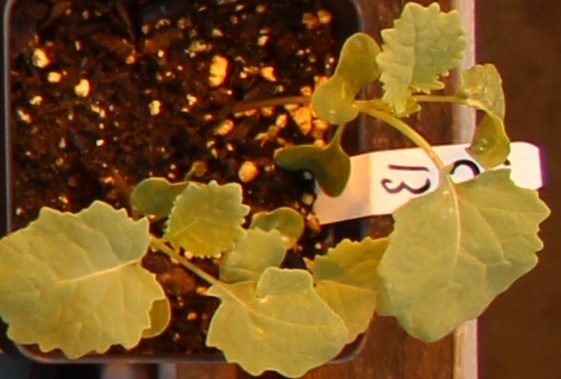
Label: Canola